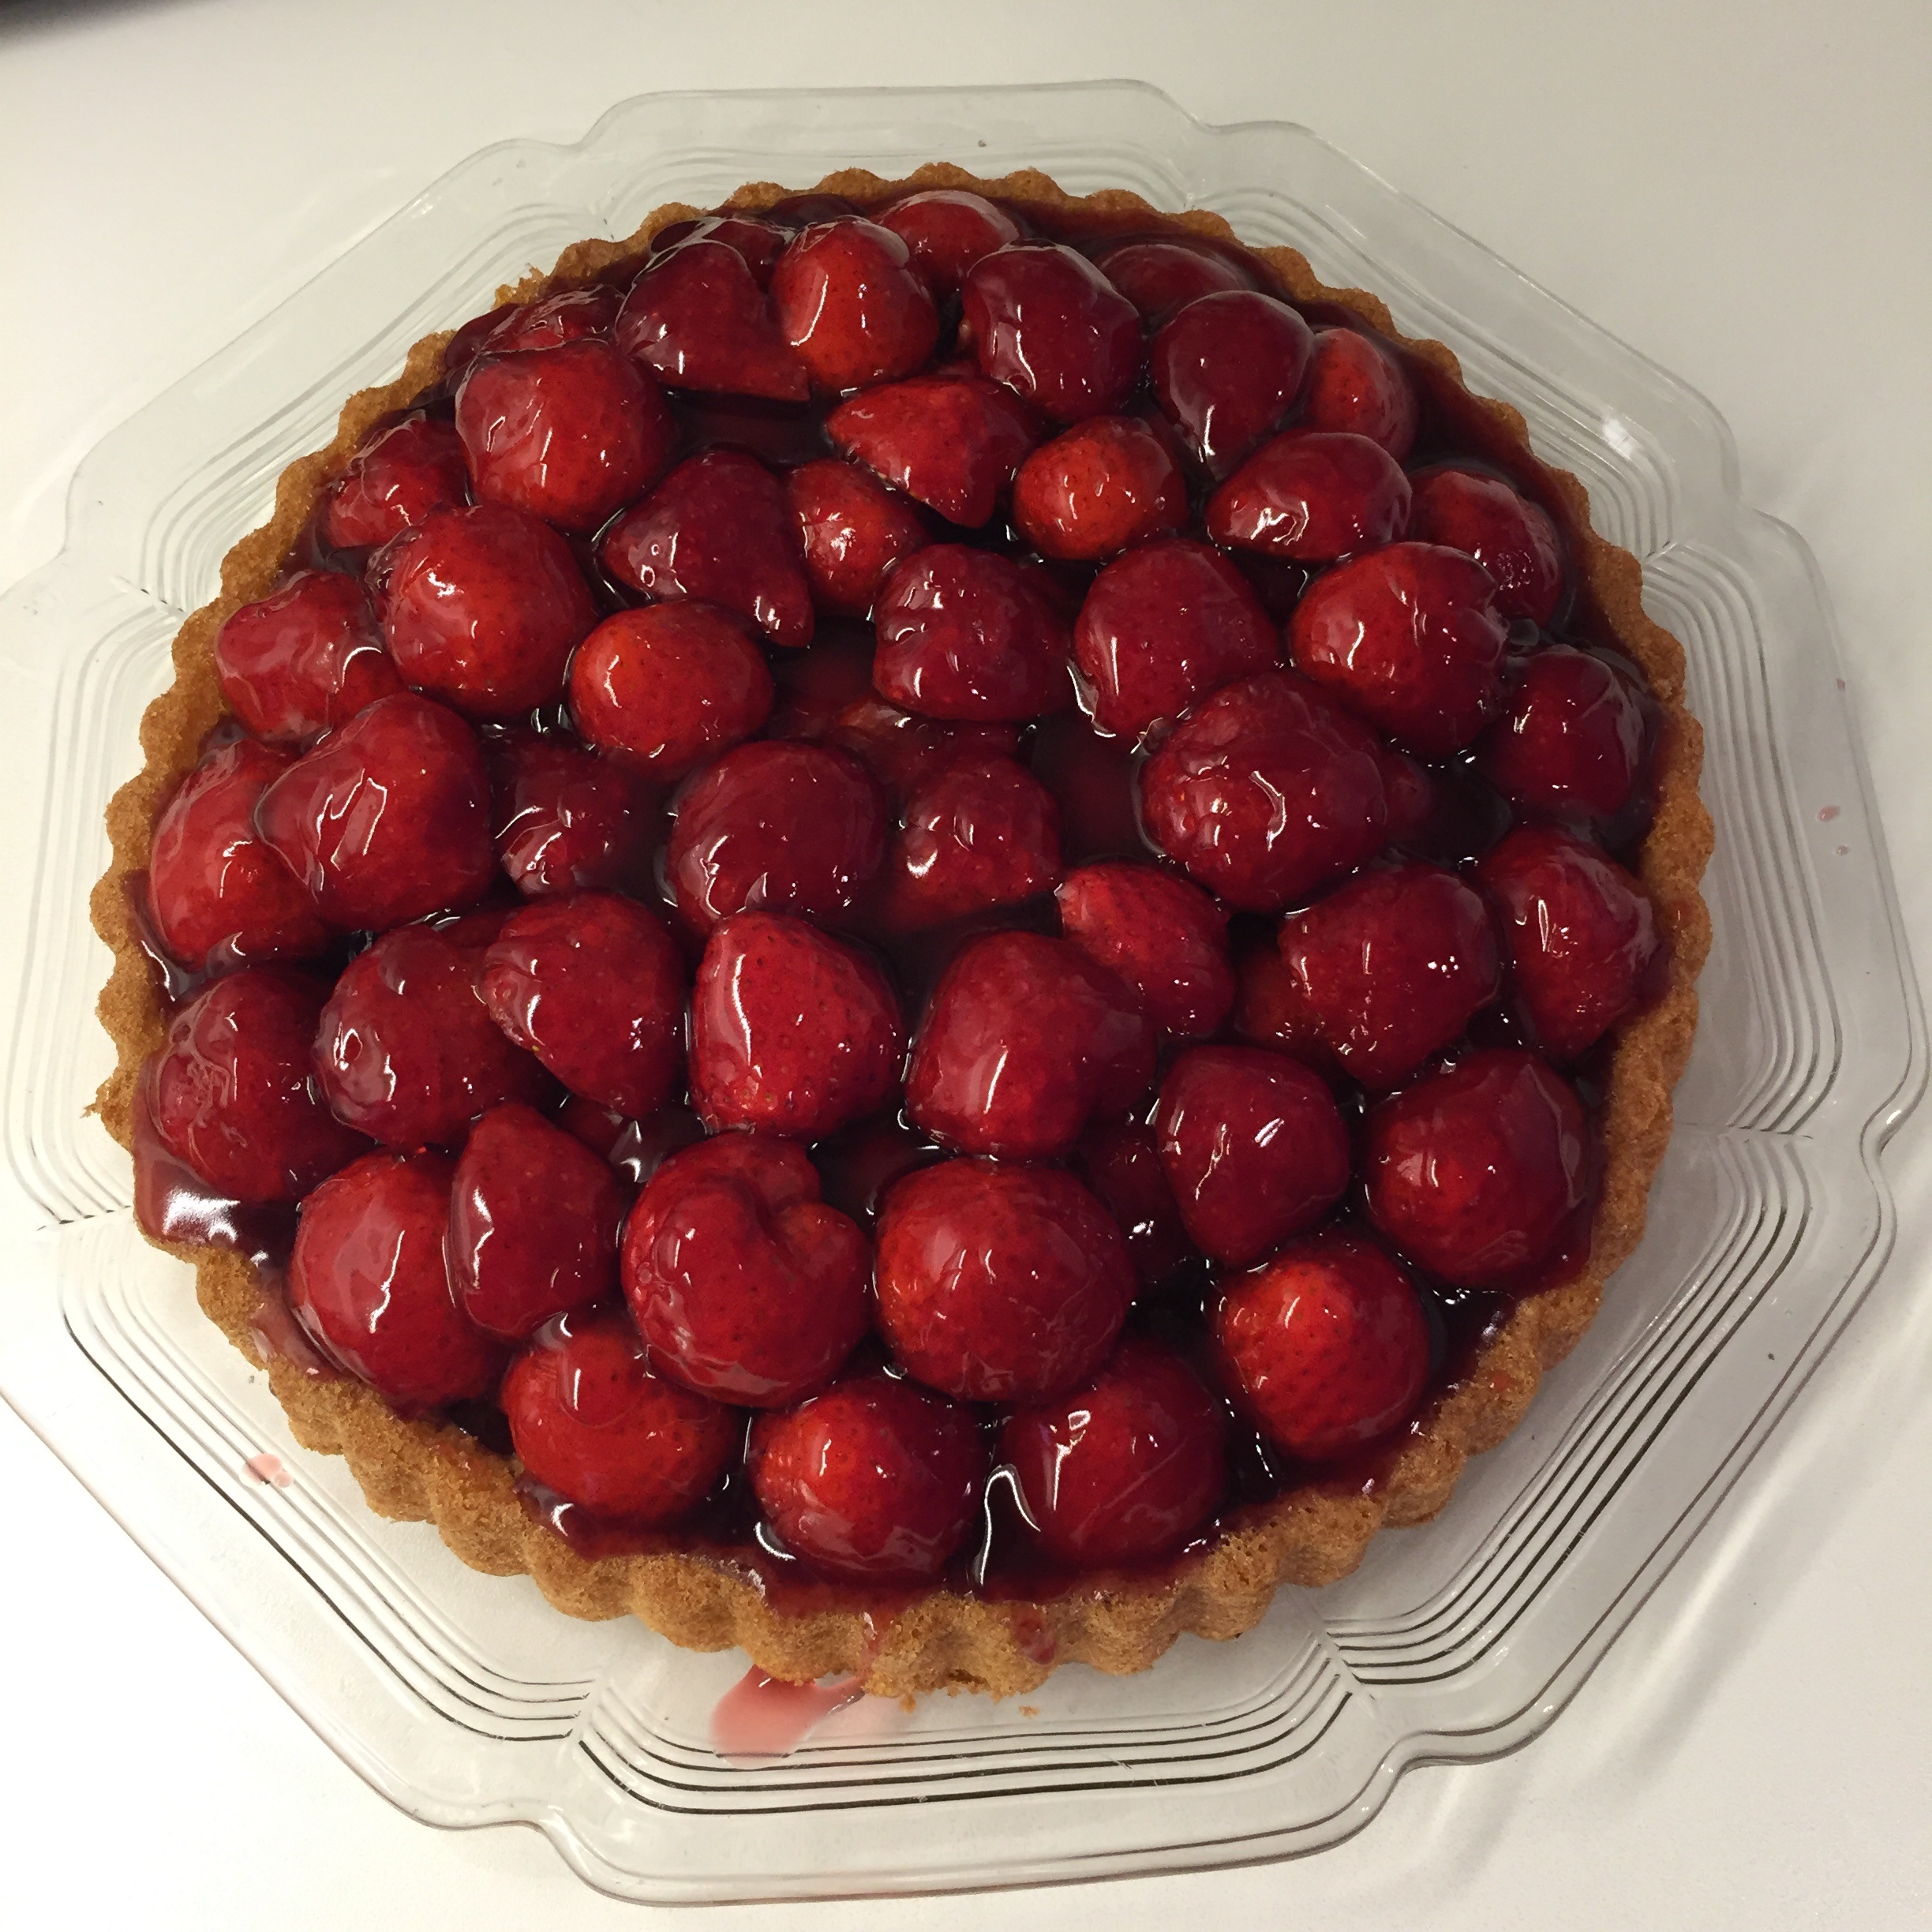
coffee, plant, raspberry, fruit, berry, sweet, food, spring, produce, dessert, eat, delicious, cake, coffee table, strawberry, birthday cake, calories, bake, pastries, cranberry, strawberries, sweetness, sweet food, strawberry pie, frutti di bosco